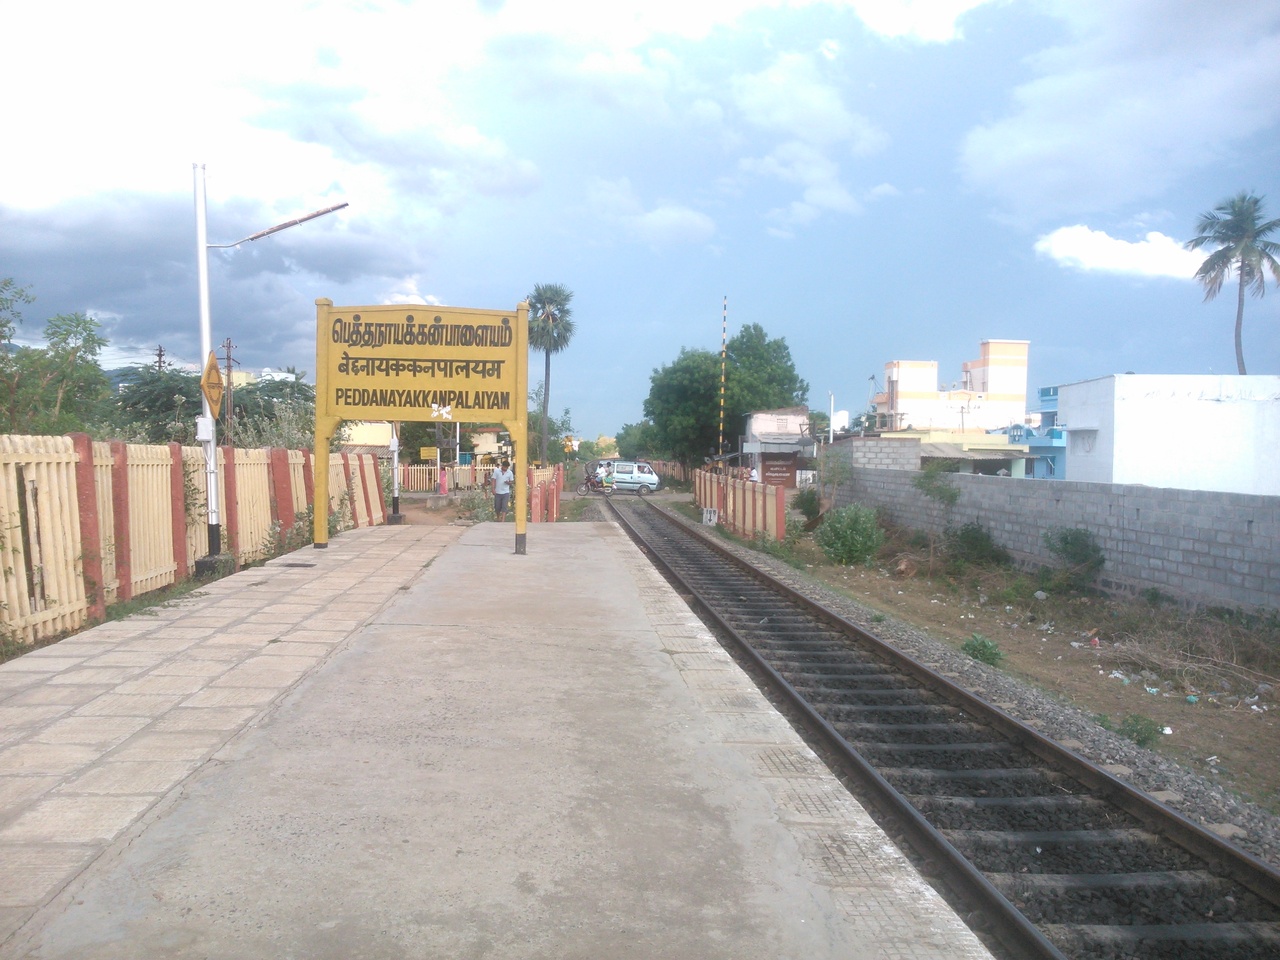
P.N.Palayam Railway Station